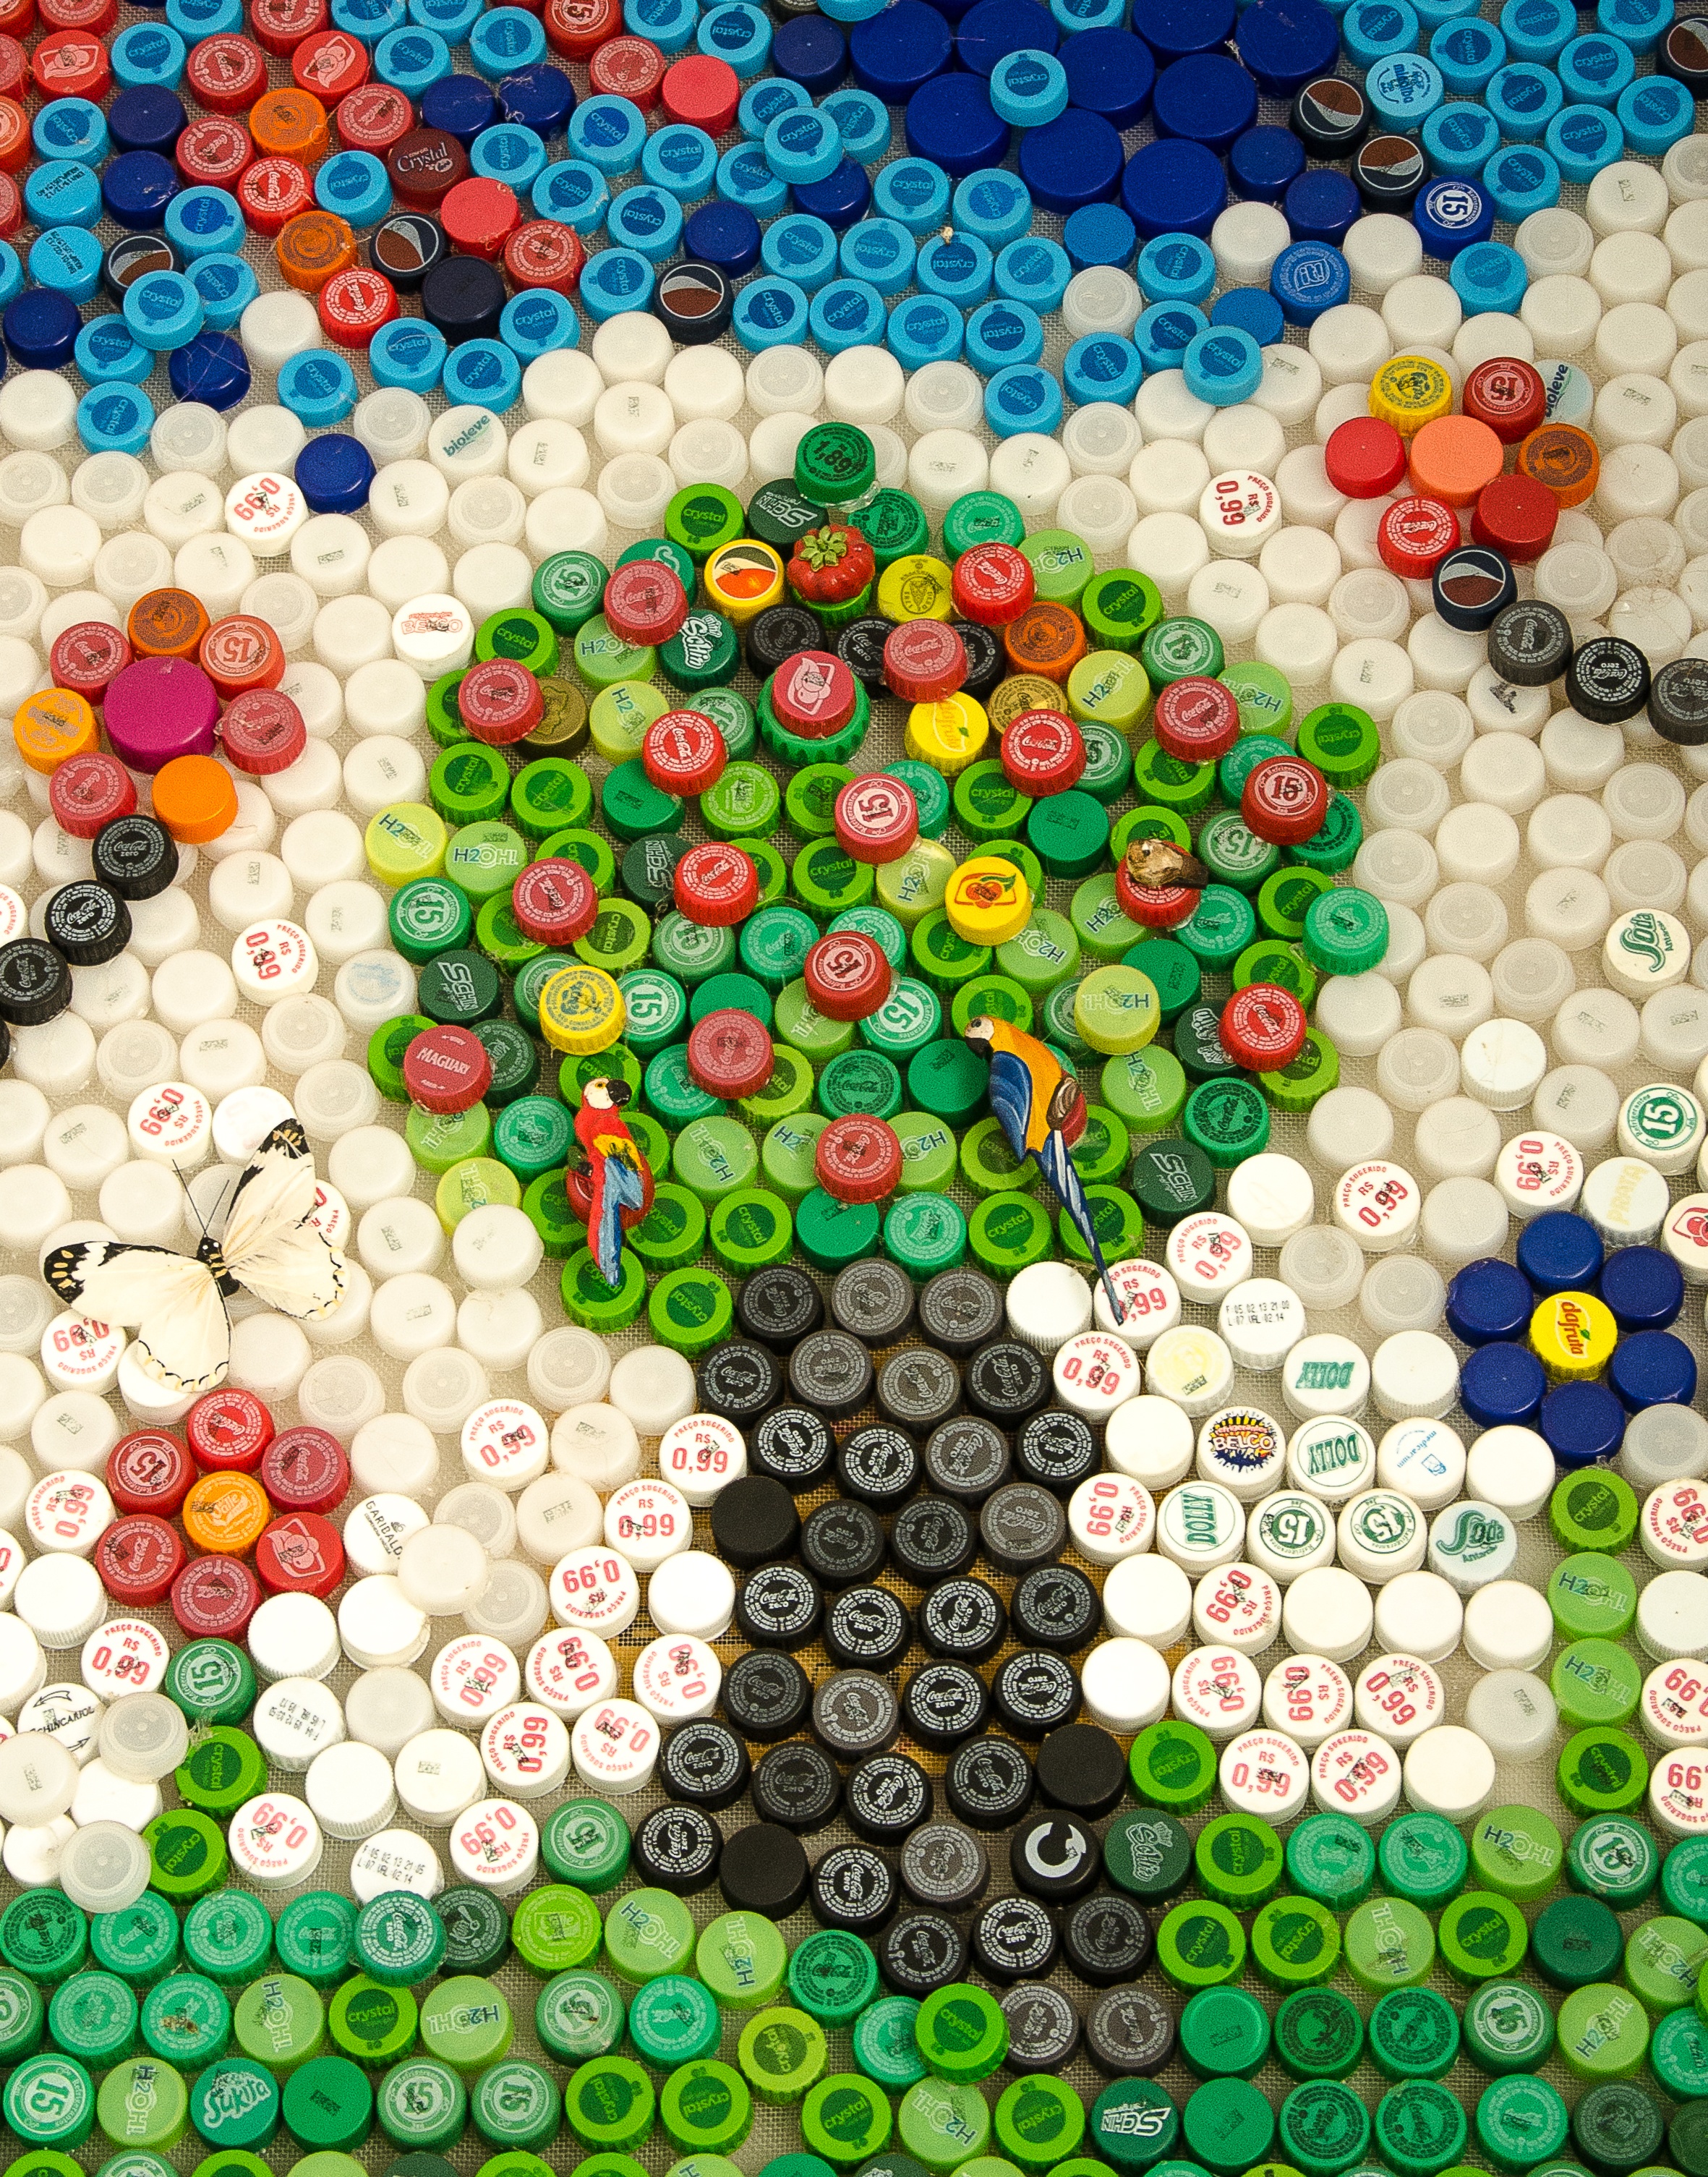
texture, glass, pattern, food, frame, bead, toy, circle, art, assembly, mosaic, brazil, caps